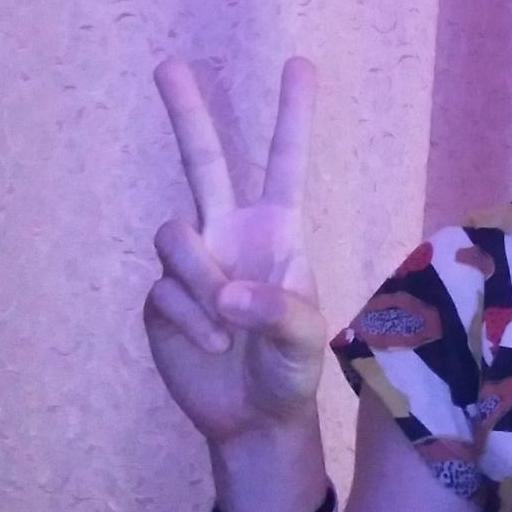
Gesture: peace